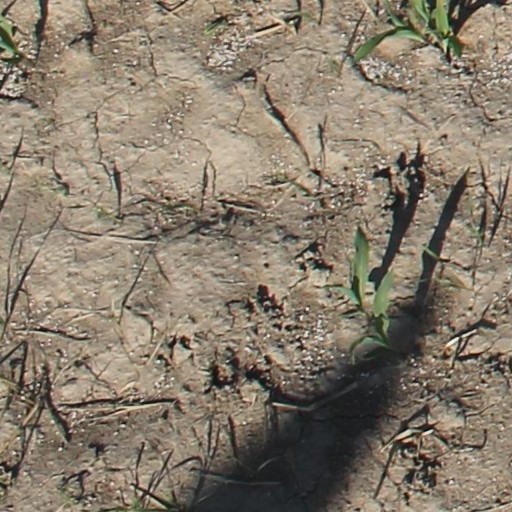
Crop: maize; corn